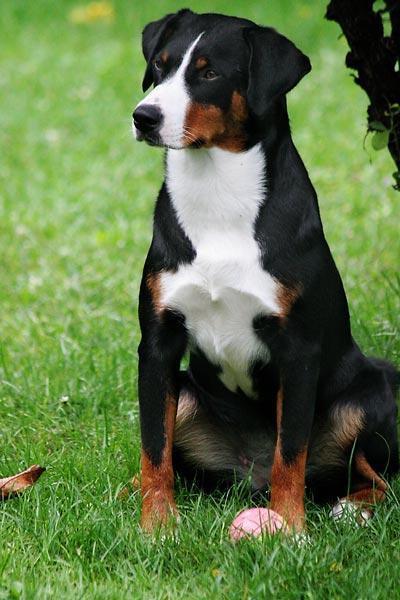
Appenzeller